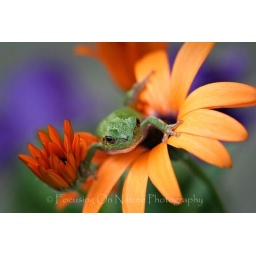
Tree frog in colorful flowers